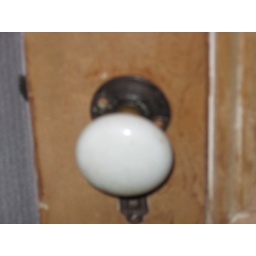
white door knob- photo by Ian